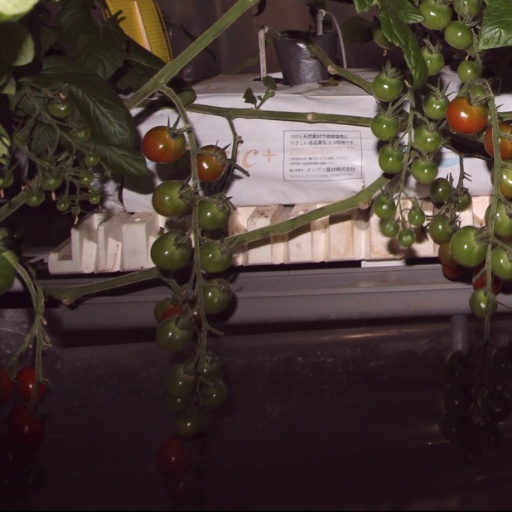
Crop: tomato